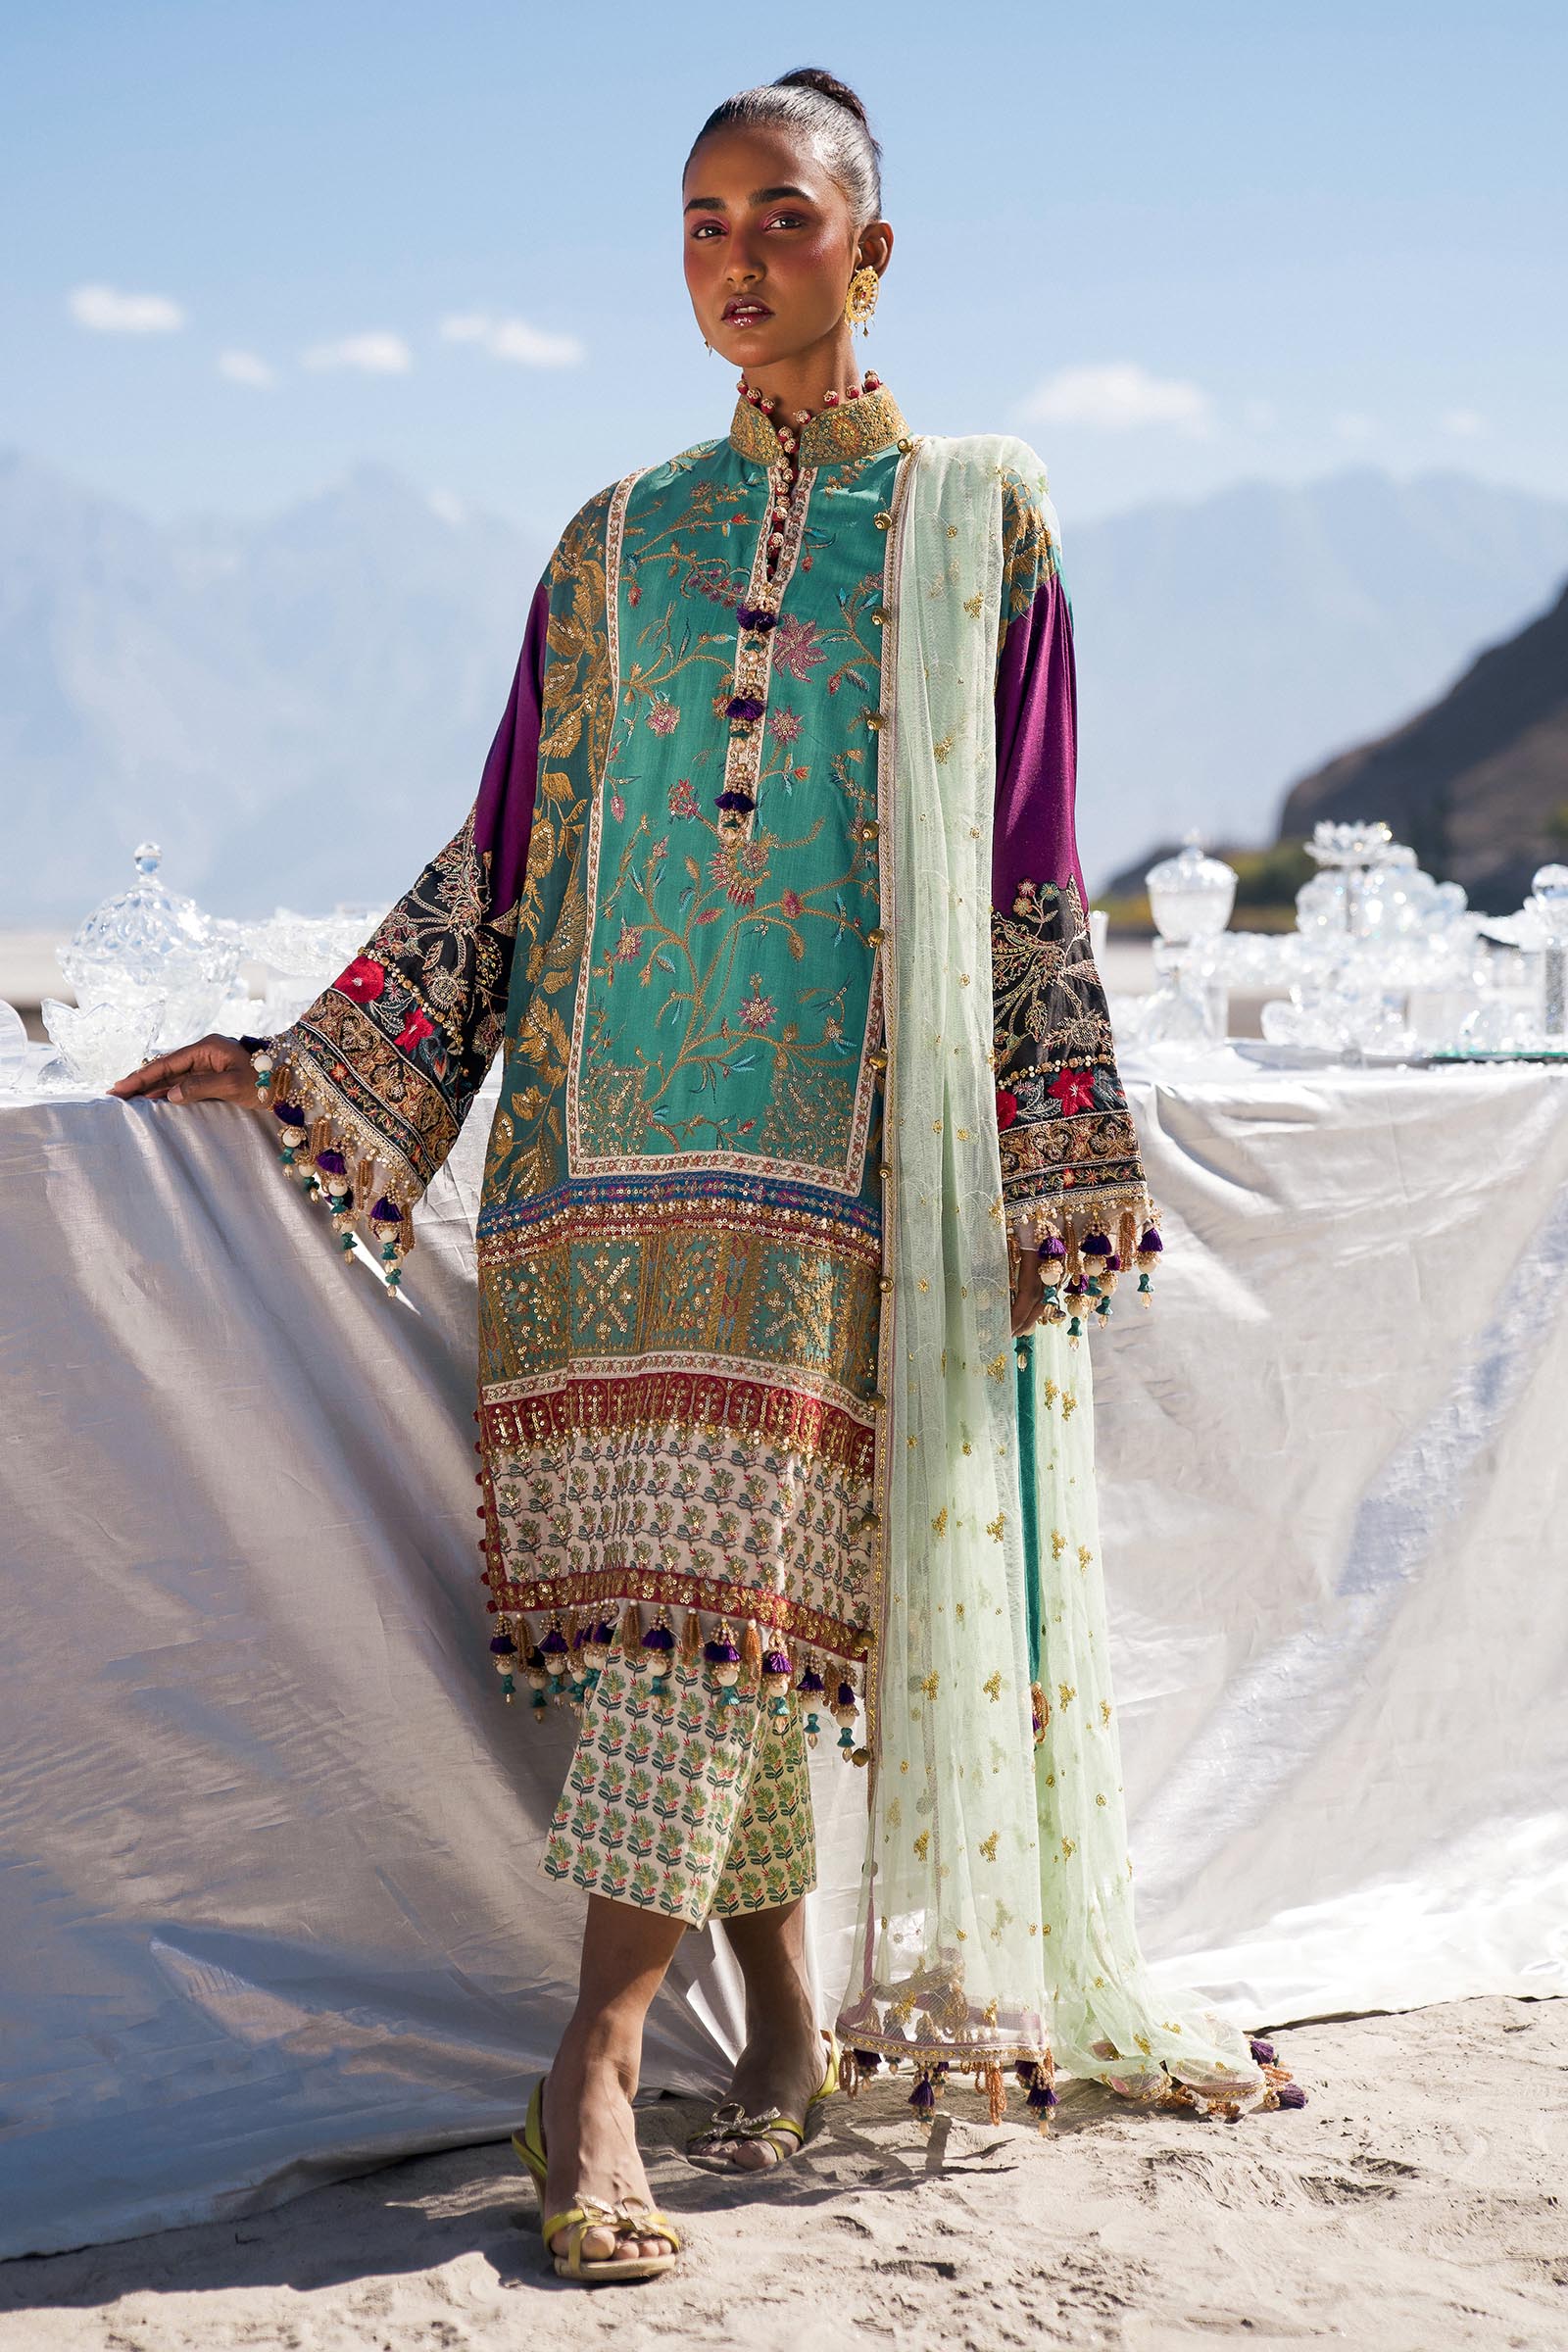
teal green karigari three piece